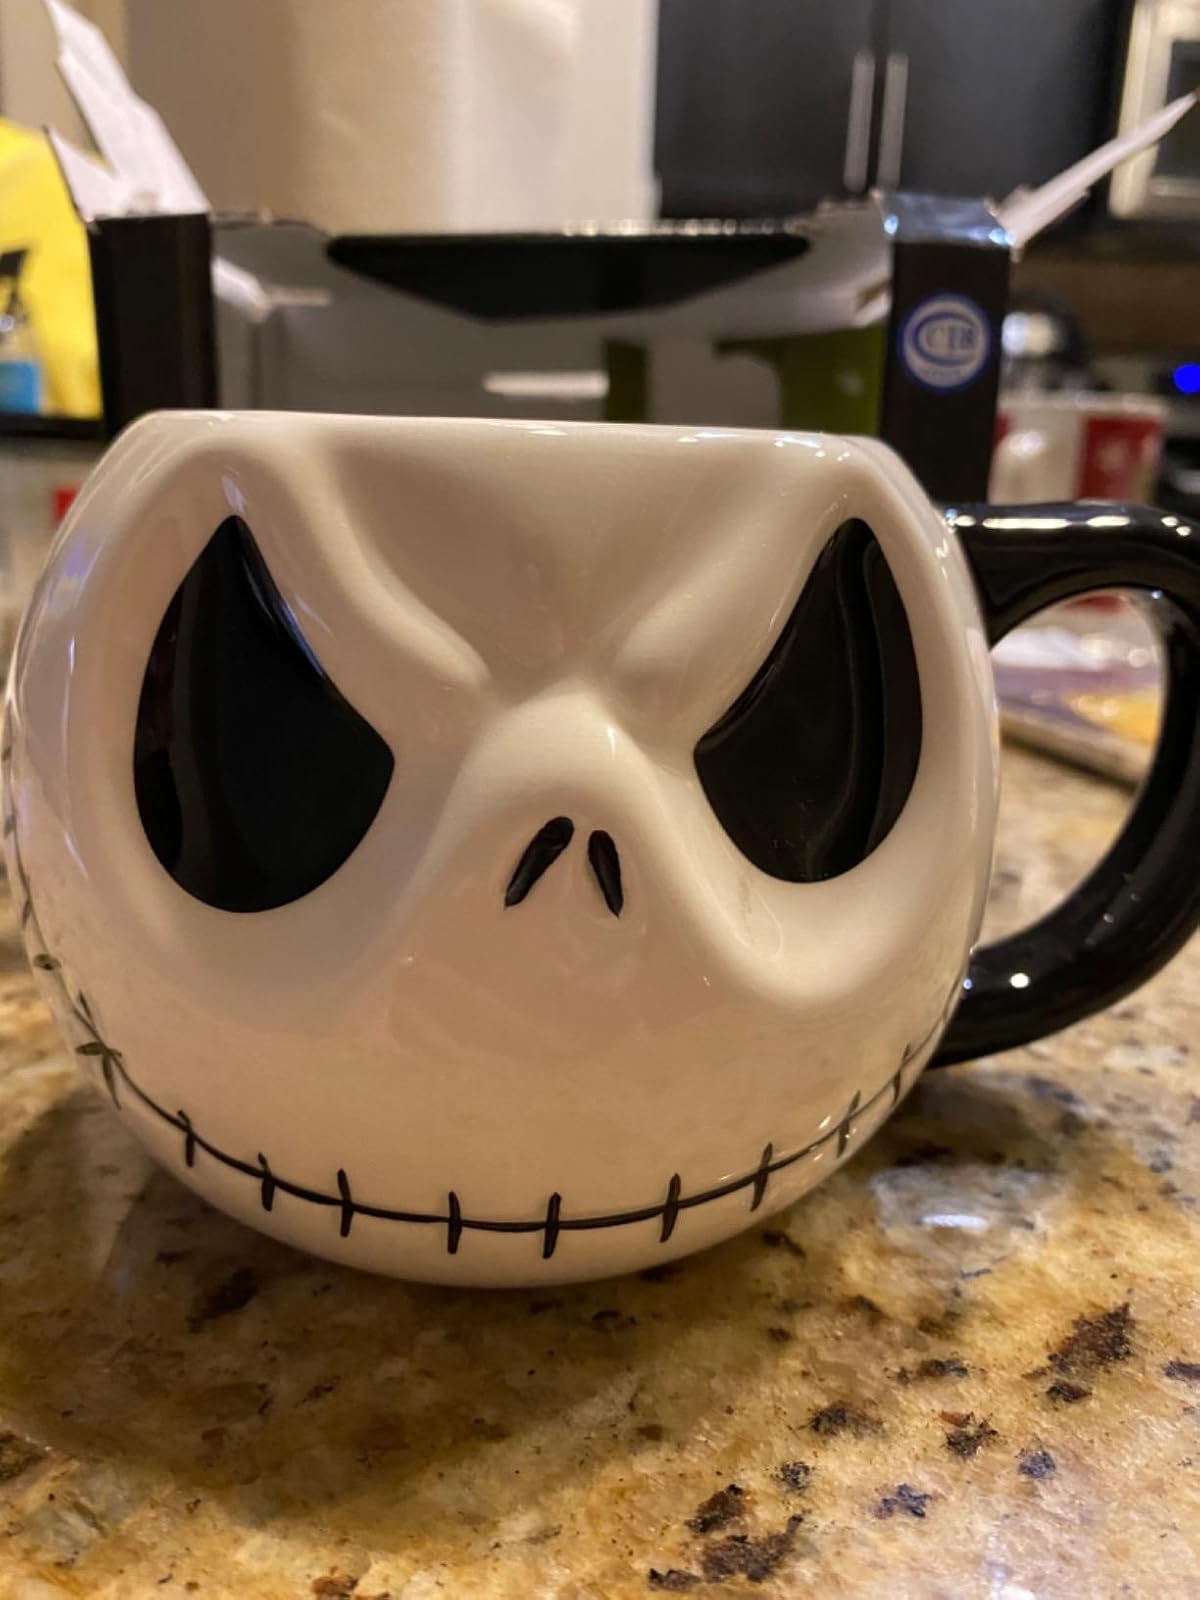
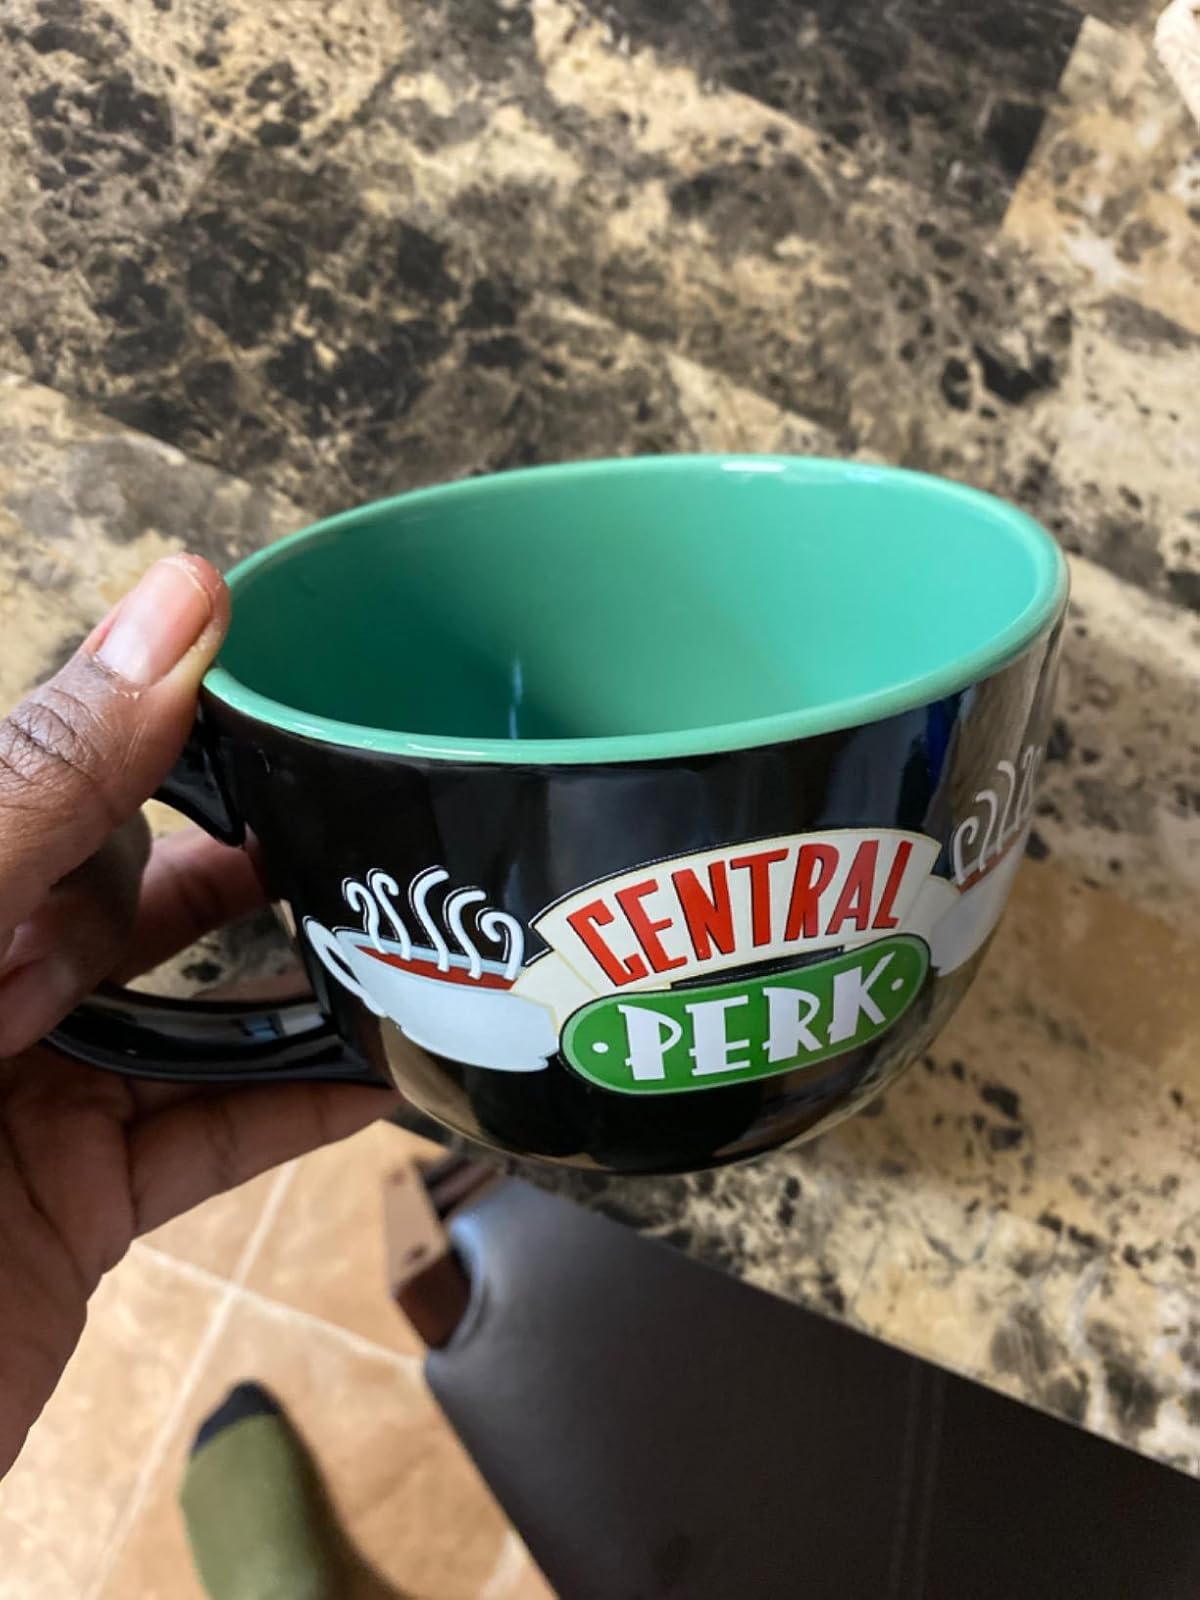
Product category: items_mug
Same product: no